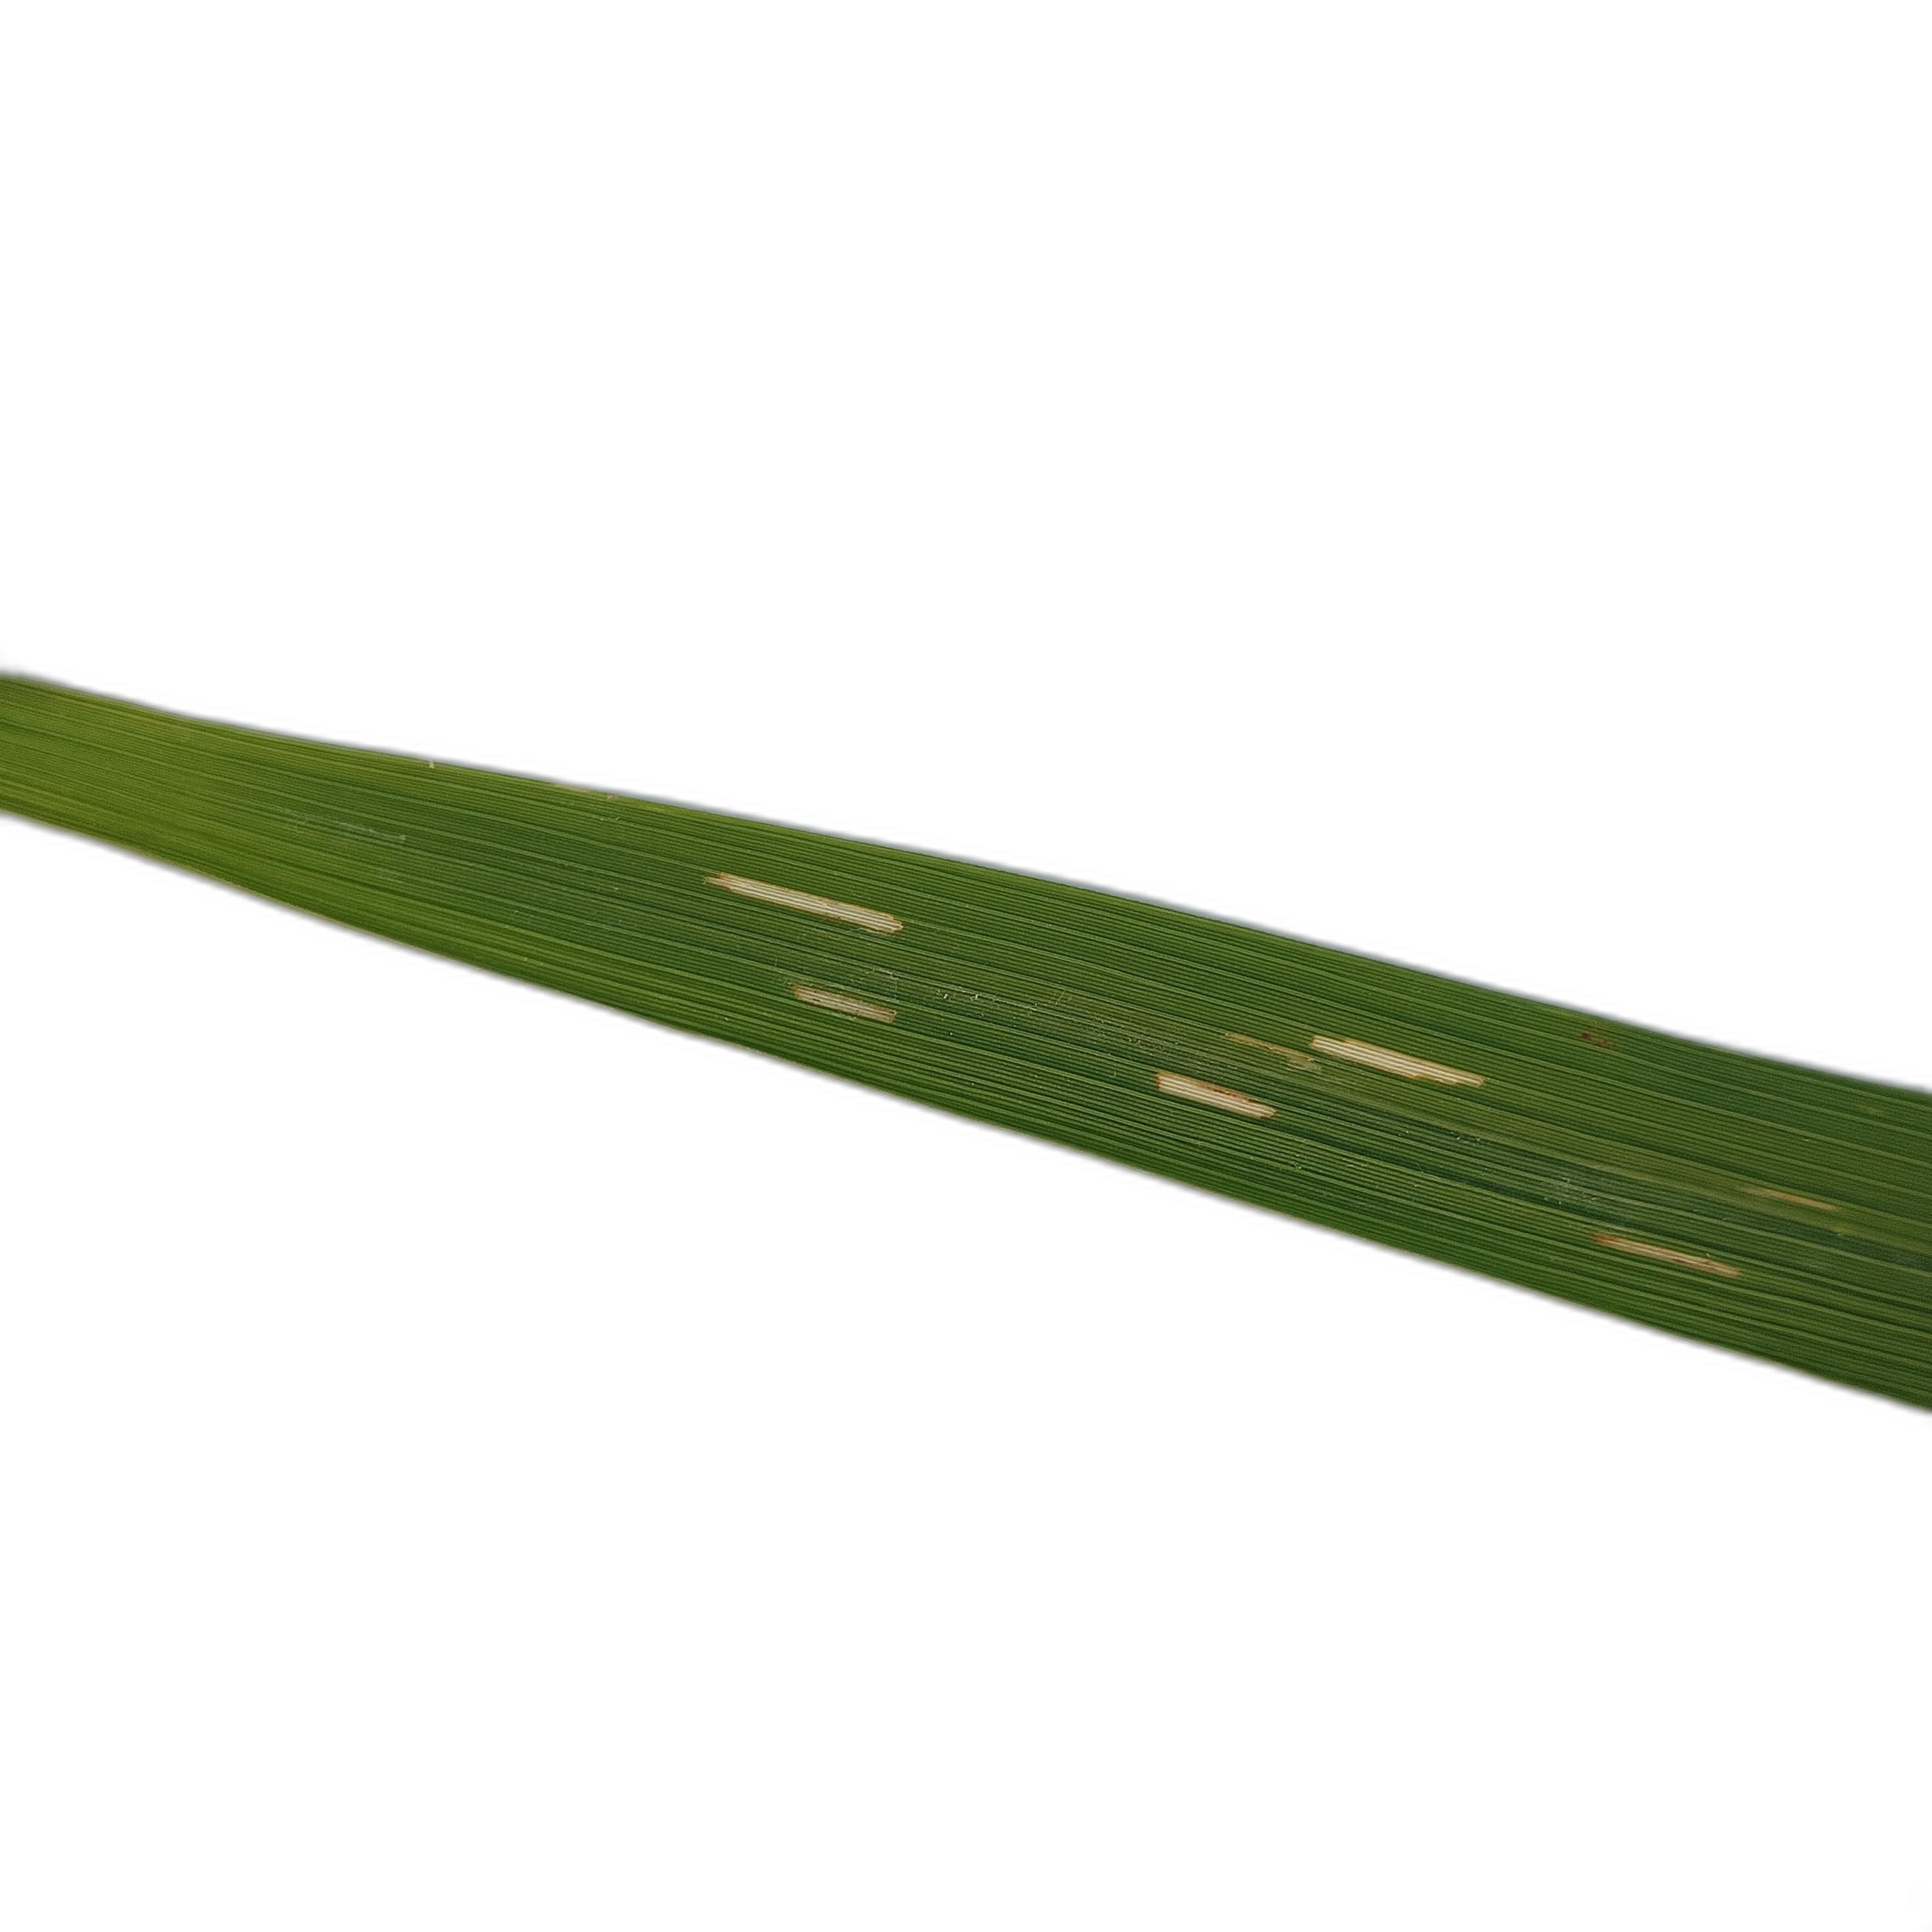
Label: Rice Leaffolder